WQRZ-LP

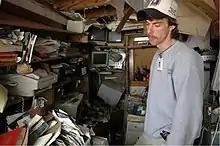
Brice Phillips of WQRZ-LP in his home studio in the wake of Hurricane Katrina, February 2006 (FEMA photograph).

On August 27, 2005 Brice Phillips moved WQRZ-LP to the Hancock County Emergency Operations Center (EOC) in advance of Hurricane Katrina. WQRZ-LP was one of the 4 out of 41 Broadcast Stations that survived Katrina, the only station at Ground Zero. After Katrina the Federal Communications Commission allowed WQRZ to increase their power from 100 watts to 4000 watts under special temporary authority, another first in history. The Federal Emergency Management Agency (FEMA) distributed 3,500 FM radios so survivors could tune into WQRZ-LP to listen to information directly from the EOC.